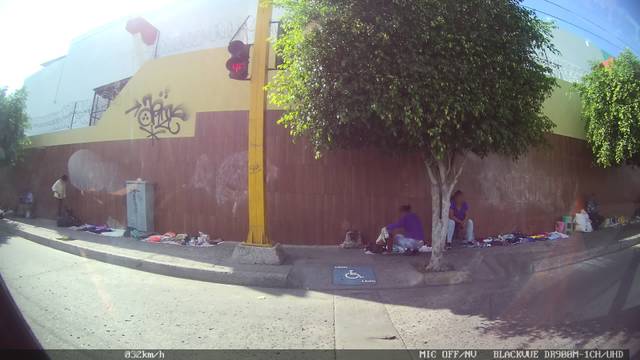
Region: Mexico
Coordinates: 21.132, -101.7